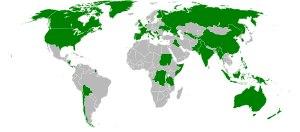
De nombreux États ont attribué à des entités territoriales subétatiques en leur sein une autonomie territoriale, c'est-à-dire des compétences plus larges que ce qui est habituellement considéré comme du domaine de la décentralisation administrative. Cela peut aller de statuts spécifiques pour des territoires peuplés de minorités ethniques à des systèmes de type fédéral. Un autre type d'autonomie, éventuellement cumulable avec le premier, est l'autonomie nationale-culturelle, ou autonomie non-territoriale, une option généralement défendue par les partis ethniques.
Cette liste recense les entités territoriales possèdent un certain degré d'autonomie.